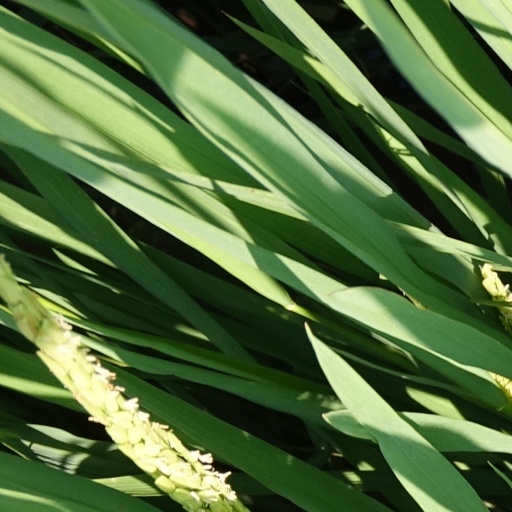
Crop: rice